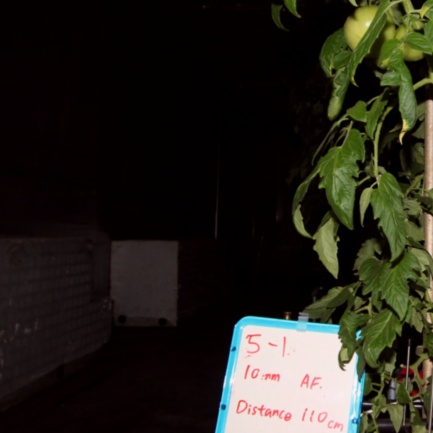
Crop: tomato